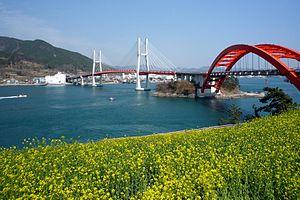
Pont Changsun Sachunpo